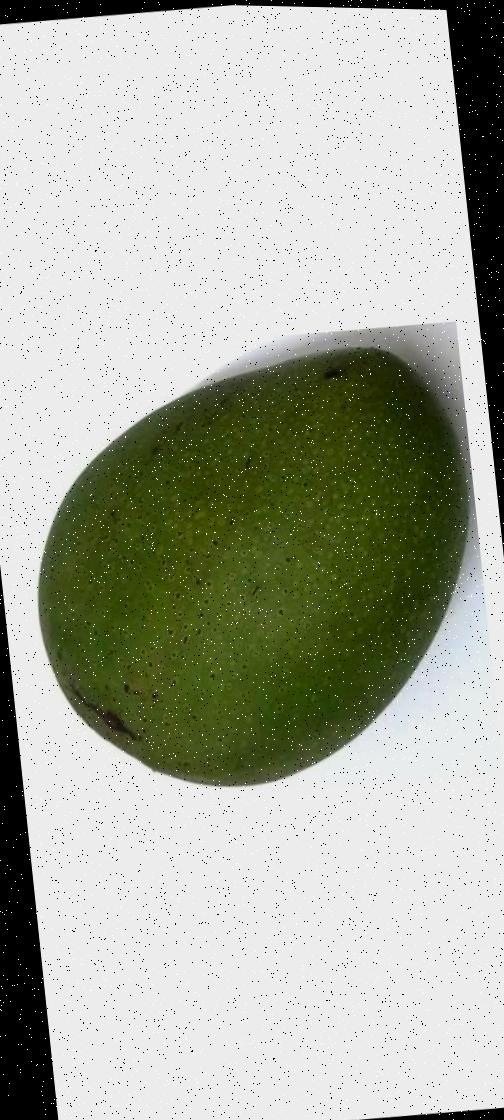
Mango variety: Ashshina Zhinuk